Xiphodon

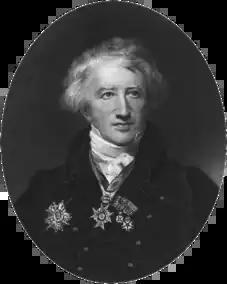
Portrait of Georges Cuvier, who erected "Xiphodon" in 1822

In 1873, Vladimir Kovalevsky rejected Gervais' reclassification of "Hyopotamus crispus" (= "Elomeryx crispus") into "Xiphodon". In 1876, British naturalist William Henry Flower expressed being unsure whether "Dichodon" was distinct enough from "Xiphodon". As he disliked the concept of having multiple closely related genera, he chose to place in "Xiphodon" the newly erected species "X. platyceps". The same year, Kovalevsky erected a newly determined smaller species that he named "X. castrense" after the French commune of Castres. He also stated that its sharp premolars justified the genus etymology "sword tooth". Gervais erected another species that he tentatively assigned to "Xiphodon" the same year as well, naming it "X? tragulinum". In 1884, the French naturalist Henri Filhol erected the species "X. magnum" based on a lower jaw fossil, arguing that the species was larger than "X. gracilis".